Novaya Chara

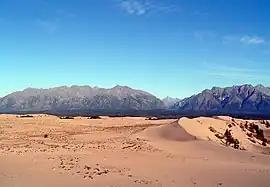
The "Chara Sands", a "desert" in the middle of Siberia, near Novaya Chara. The Kodar Mountains lie in the background.

Novaya Chara is the starting point for trekking tours in the Kodar Mountains, as well as the Chara Sands, a area of sand dunes northwest of the settlement, across the river.